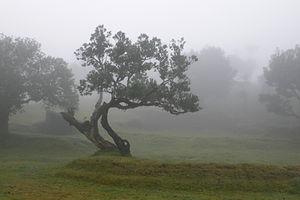
Le Roitelet de Madère est une espèce de petits passereaux de la famille des Regulidae et endémique de l'île de Madère. Avant d'être reconnu comme une espèce à part entière en 2003, ce passereau était classé comme une sous-espèce du Roitelet à triple bandeau. Il diffère de ce proche parent par son apparence et ses vocalisations, et l'analyse génétique a confirmé qu'il s'agissait d'une espèce différente. Le Roitelet de Madère a les parties supérieures vertes, les parties inférieures blanchâtres, deux barres blanches sur les ailes et un motif distinctif sur la tête avec une bande sombre sur l'œil. Ce dernier possède un court sourcil blanc et la tête est ornée d'une crête qui est principalement orange chez le mâle et jaune chez la femelle.
Le Pigeon trocaz est une espèce d'oiseaux de la famille des Columbidae et endémique de l'île de Madère. C'est un oiseau gris avec une gorge rosée, une marque argentée sur la nuque, et qui se distingue du Pigeon ramier, fortement apparenté, par l'absence de marques blanches sur ses ailes. Son cri est un gazouillis caractéristique de quatre notes, un peu plus faible que celui du Pigeon ramier. Malgré son aspect volumineux et sa longue queue, il a un vol rapide et direct.